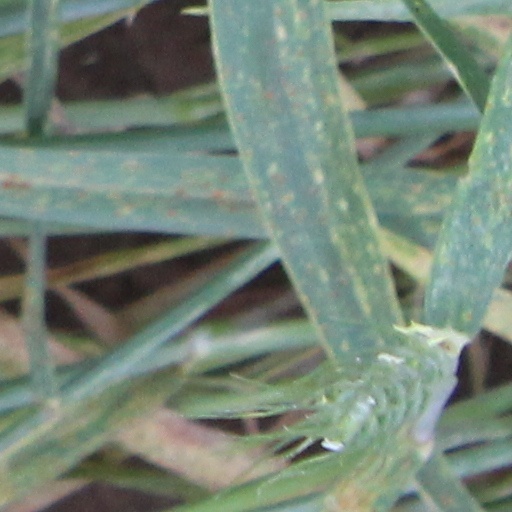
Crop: wheat